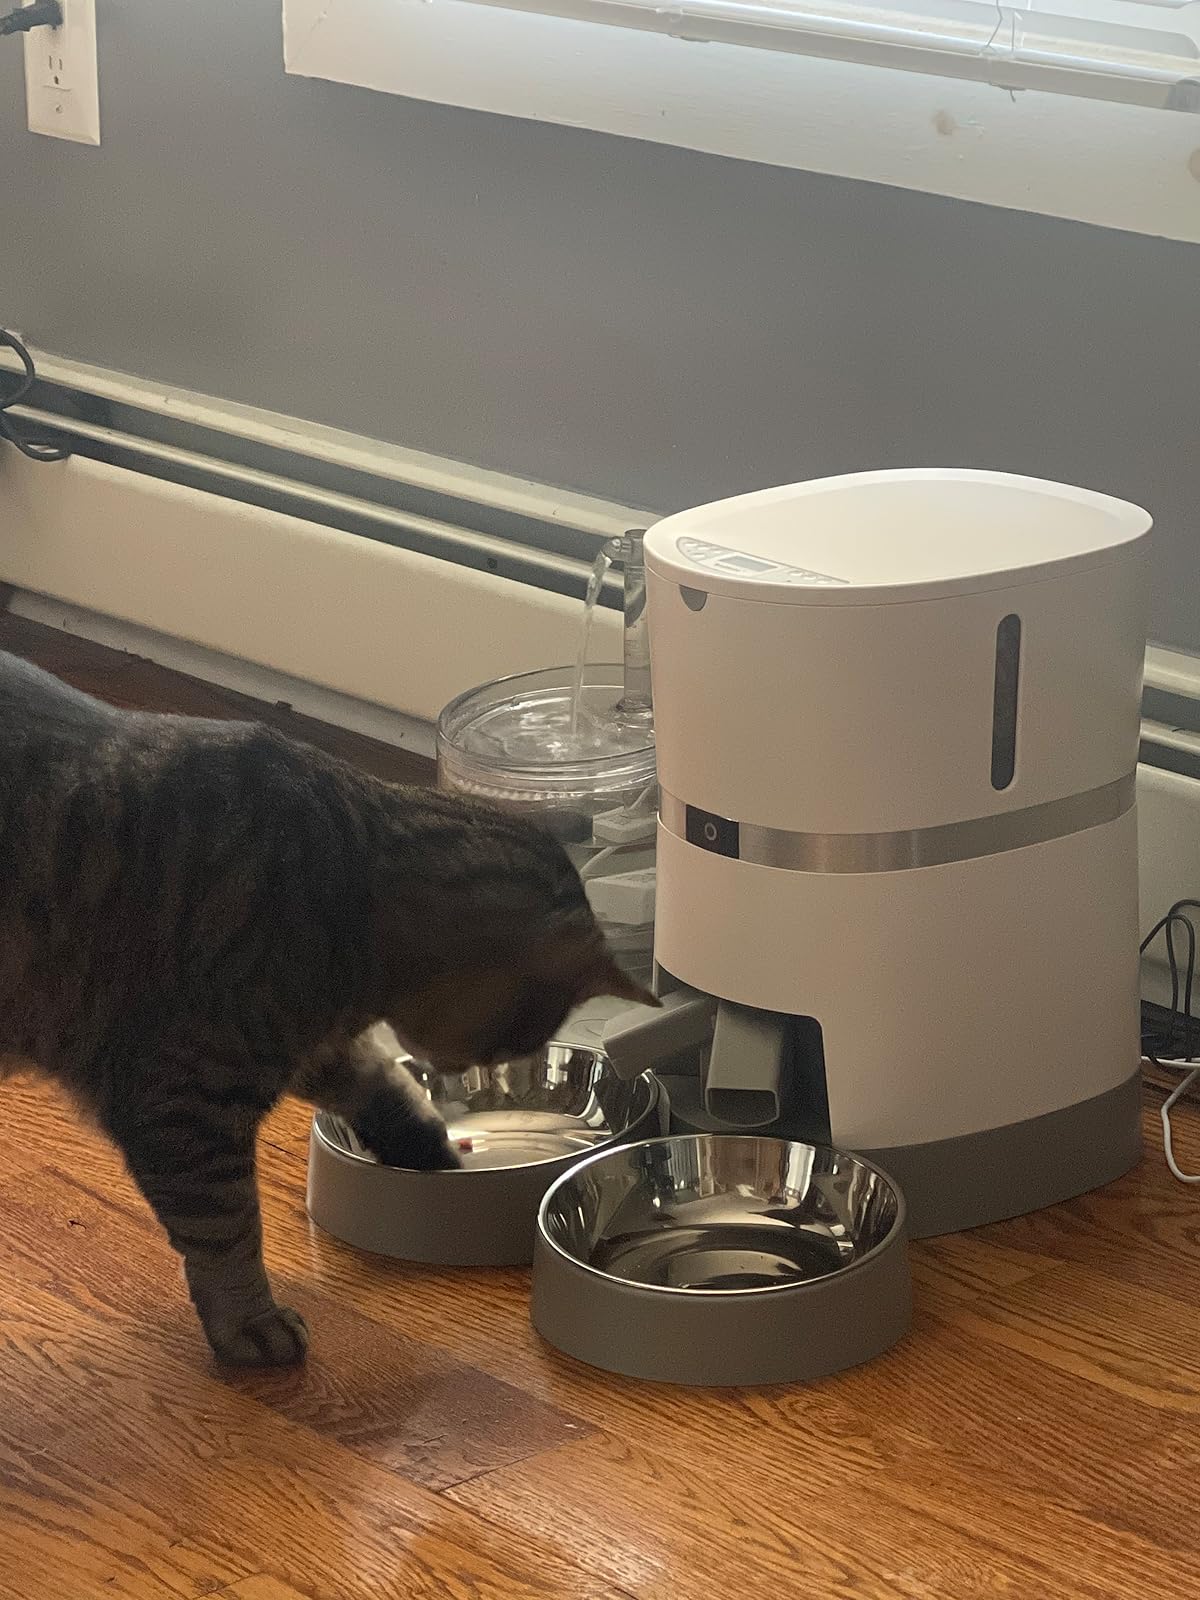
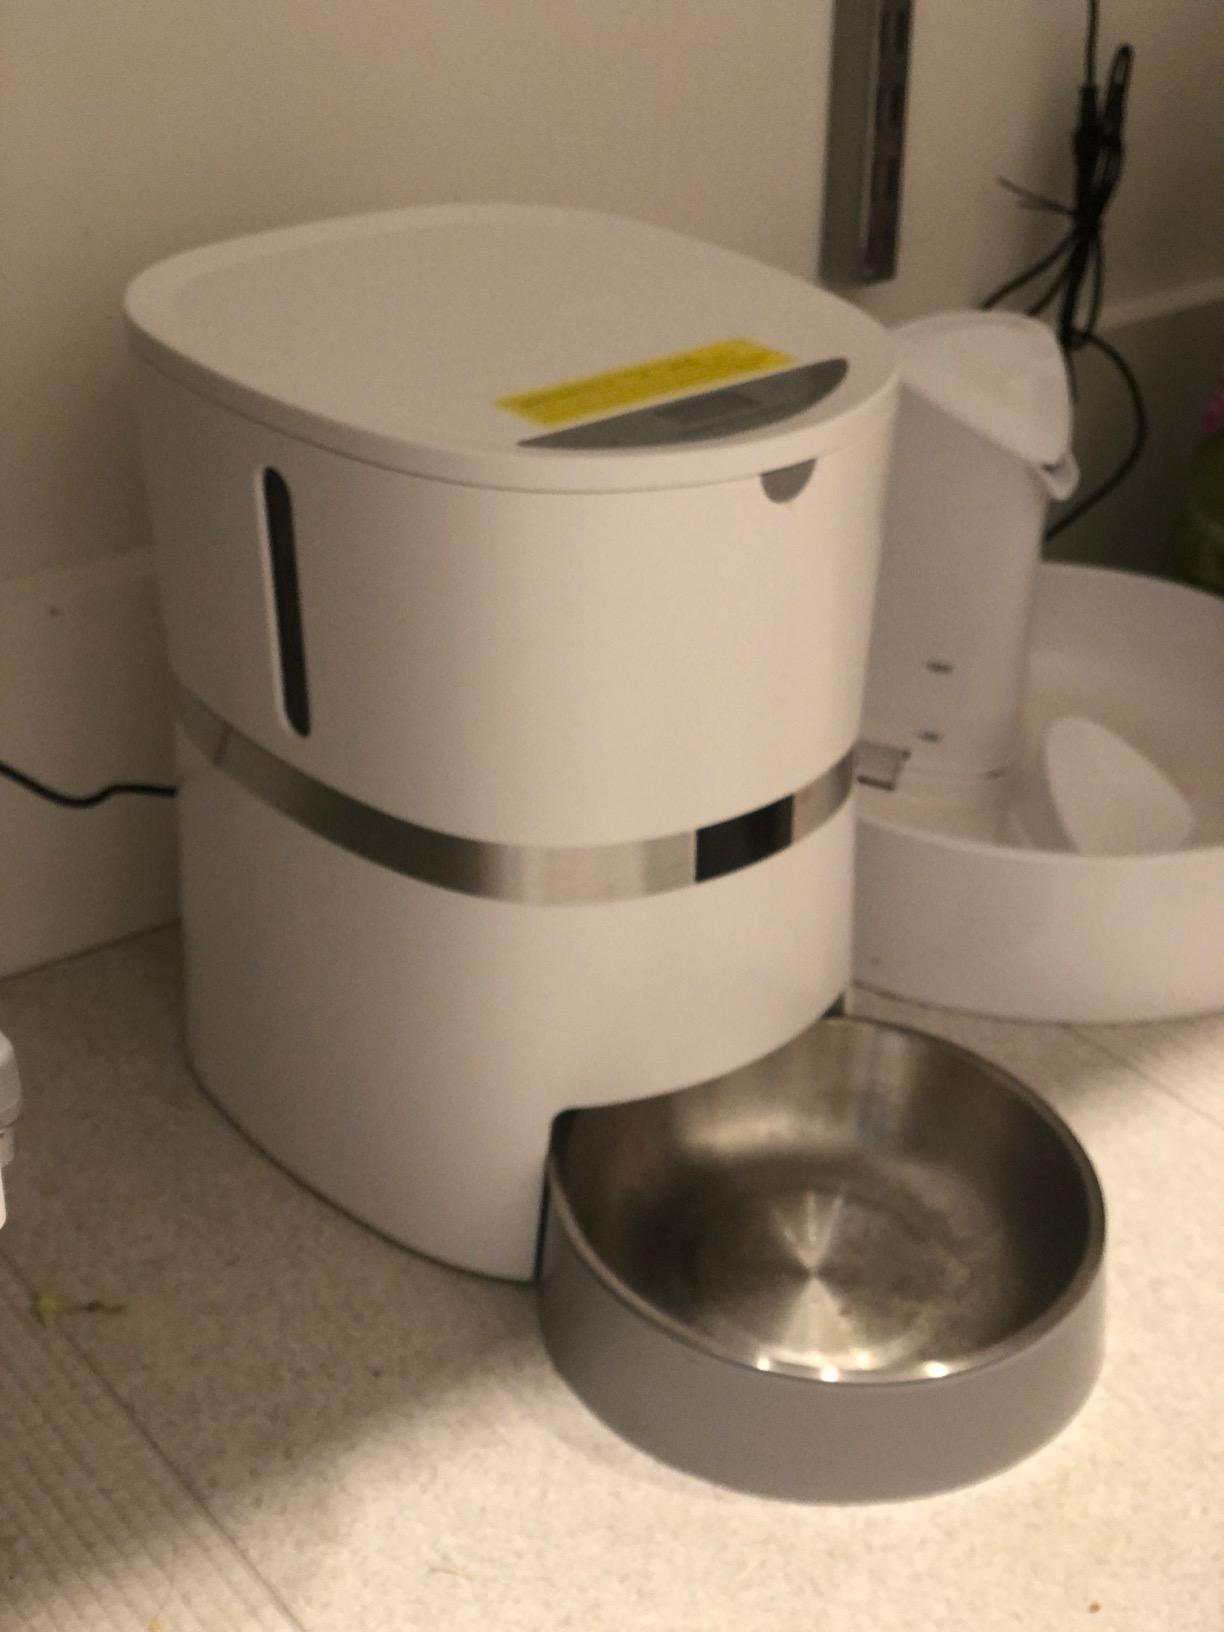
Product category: items_feeder
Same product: no